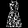
Label: Dress